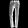
Label: Trouser